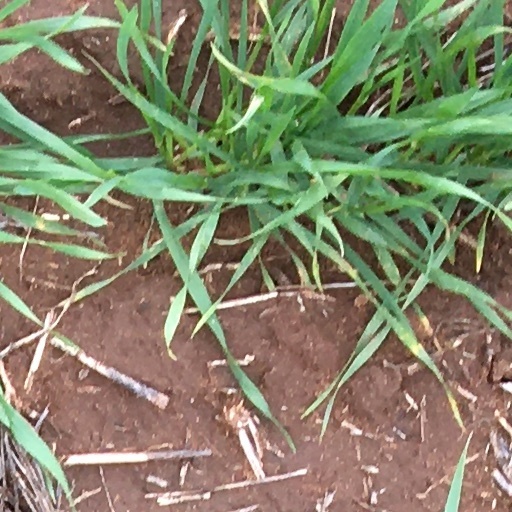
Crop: wheat